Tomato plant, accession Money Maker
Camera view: horizontal (90 deg, fisheye); turntable rotation: 150 degrees
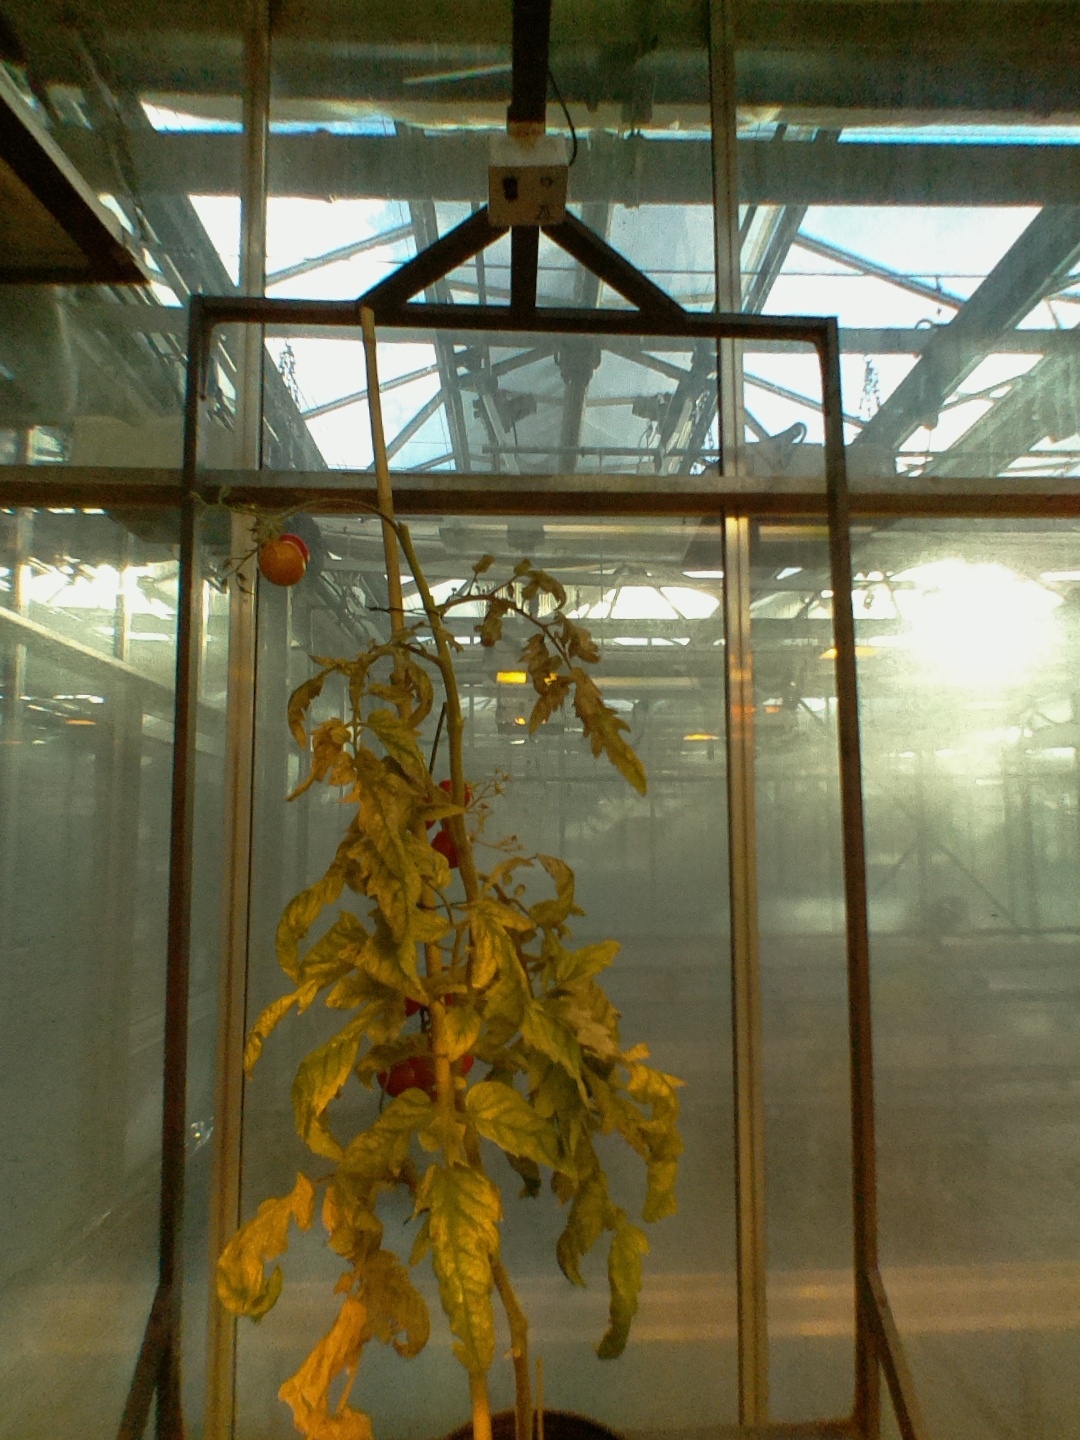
BBCH growth stage 89: 90%-100% of fruits show typical fully ripe color